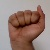
The image shows a hand gesture representing the letter 'A' in Indian Sign Language.